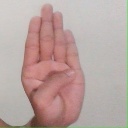
अक्षर: ब